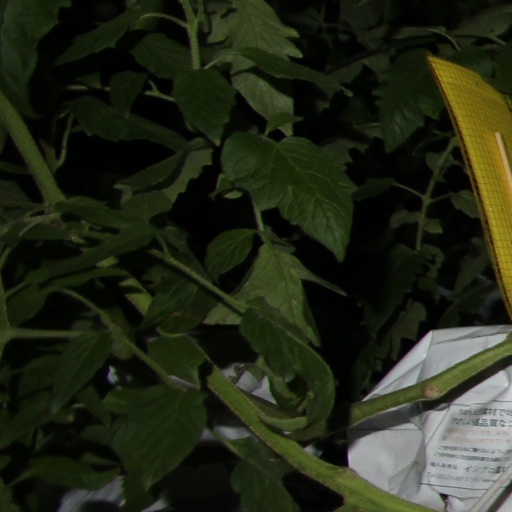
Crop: tomato